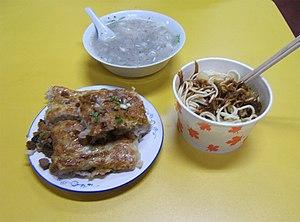
xiǎochī (encas) traditionnel à Wuhan, province de Hubei, Chine
Le rè gān miàn est un plat de la cuisine ècài, de la province du Hubei, inspiré par le dàndàn miàn du Sichuan.